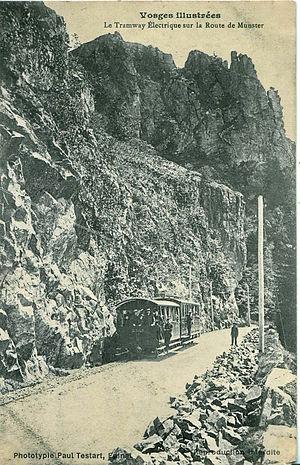
Carte postale ancienne éditée par Paul Testard, collection Vosges illustrées
La ligne de tramway de Munster à la Schlucht fut une ligne de chemin de fer à crémaillère éphémère située en Alsace annexée, reliant la gare EL de Munster au point-frontière de la Schlucht entre 1907 et 1914.